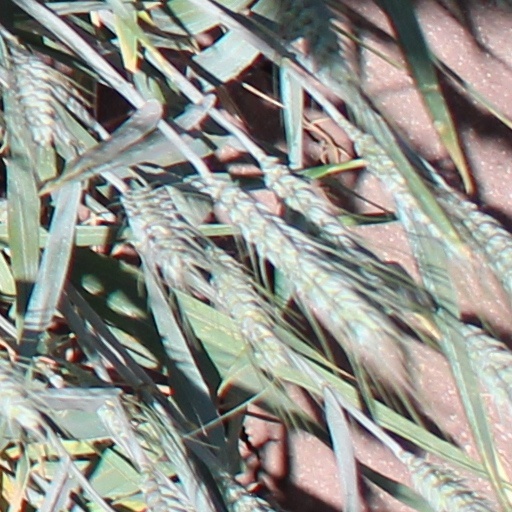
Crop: wheat